Anhui

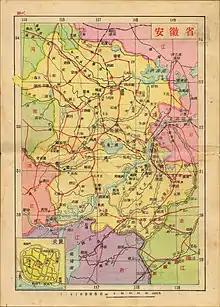
Anhui in 1936

There are many historical sites located in the province dating to the pre-imperial period. The culture of northern Anhui was associated with that of the North China Plain, together with what is now Henan, northern Jiangsu, and southern Shandong. Central Anhui was densely populated, and consisted of the fertile Huai River watershed. Contrastingly, southern Anhui was closer to Jiangxi and southern Jiangsu; the hills in the southeastern part of the province formed a unique cultural sphere. After the Qin dynasty unified China in 221 BC, the territory of modern Anhui belonged to different prefectures, including Jiujiang, Zhang, Tang, and Sishui. The lands became part of the Yang, Yu, and Xu prefectures during the Han dynasty (202 BC220 AD). During the Three Kingdoms era (222–280), Anhui was dominated at various times by Eastern Wu and Cao Wei. By the Song dynasty (960–1279), the economy and culture of area was flourishing. Anhui became part of the province of Henan during the Yuan dynasty (1271–1368); during the Ming dynasty the area was directly administrated by the imperial capital in Nanjing.